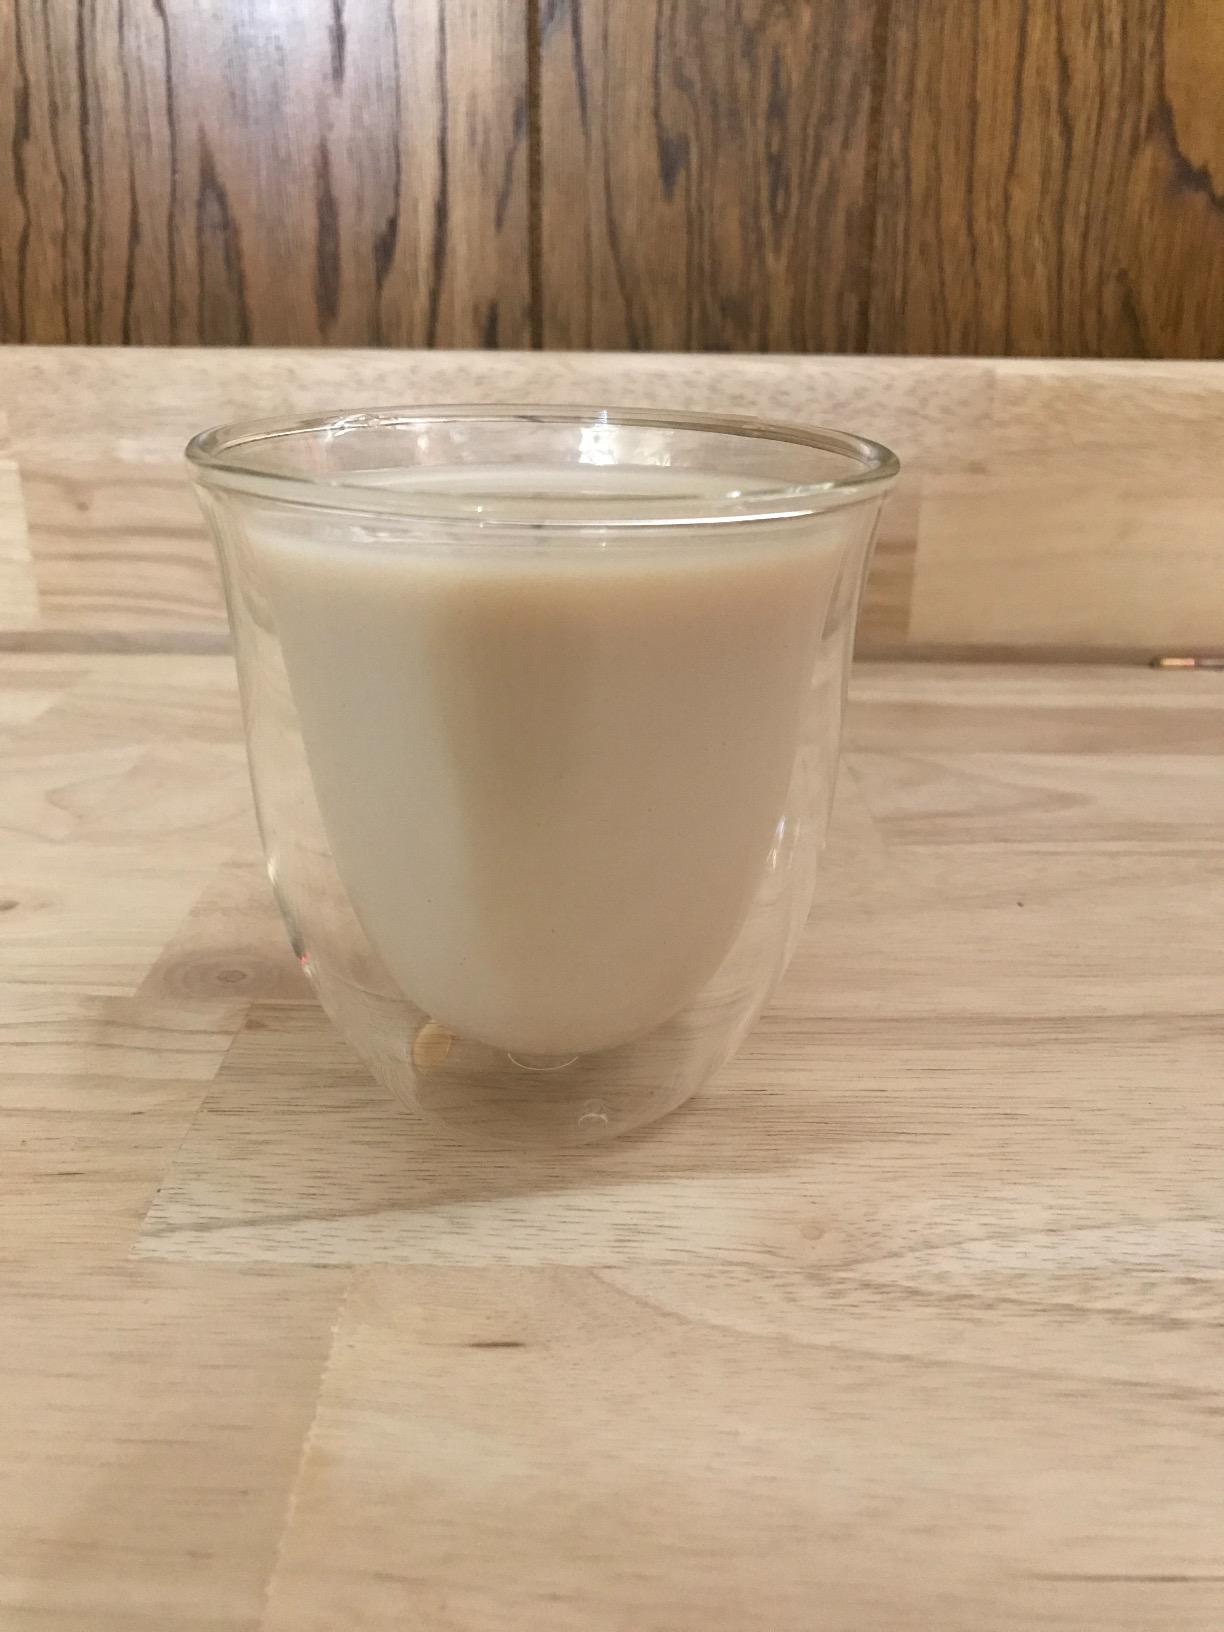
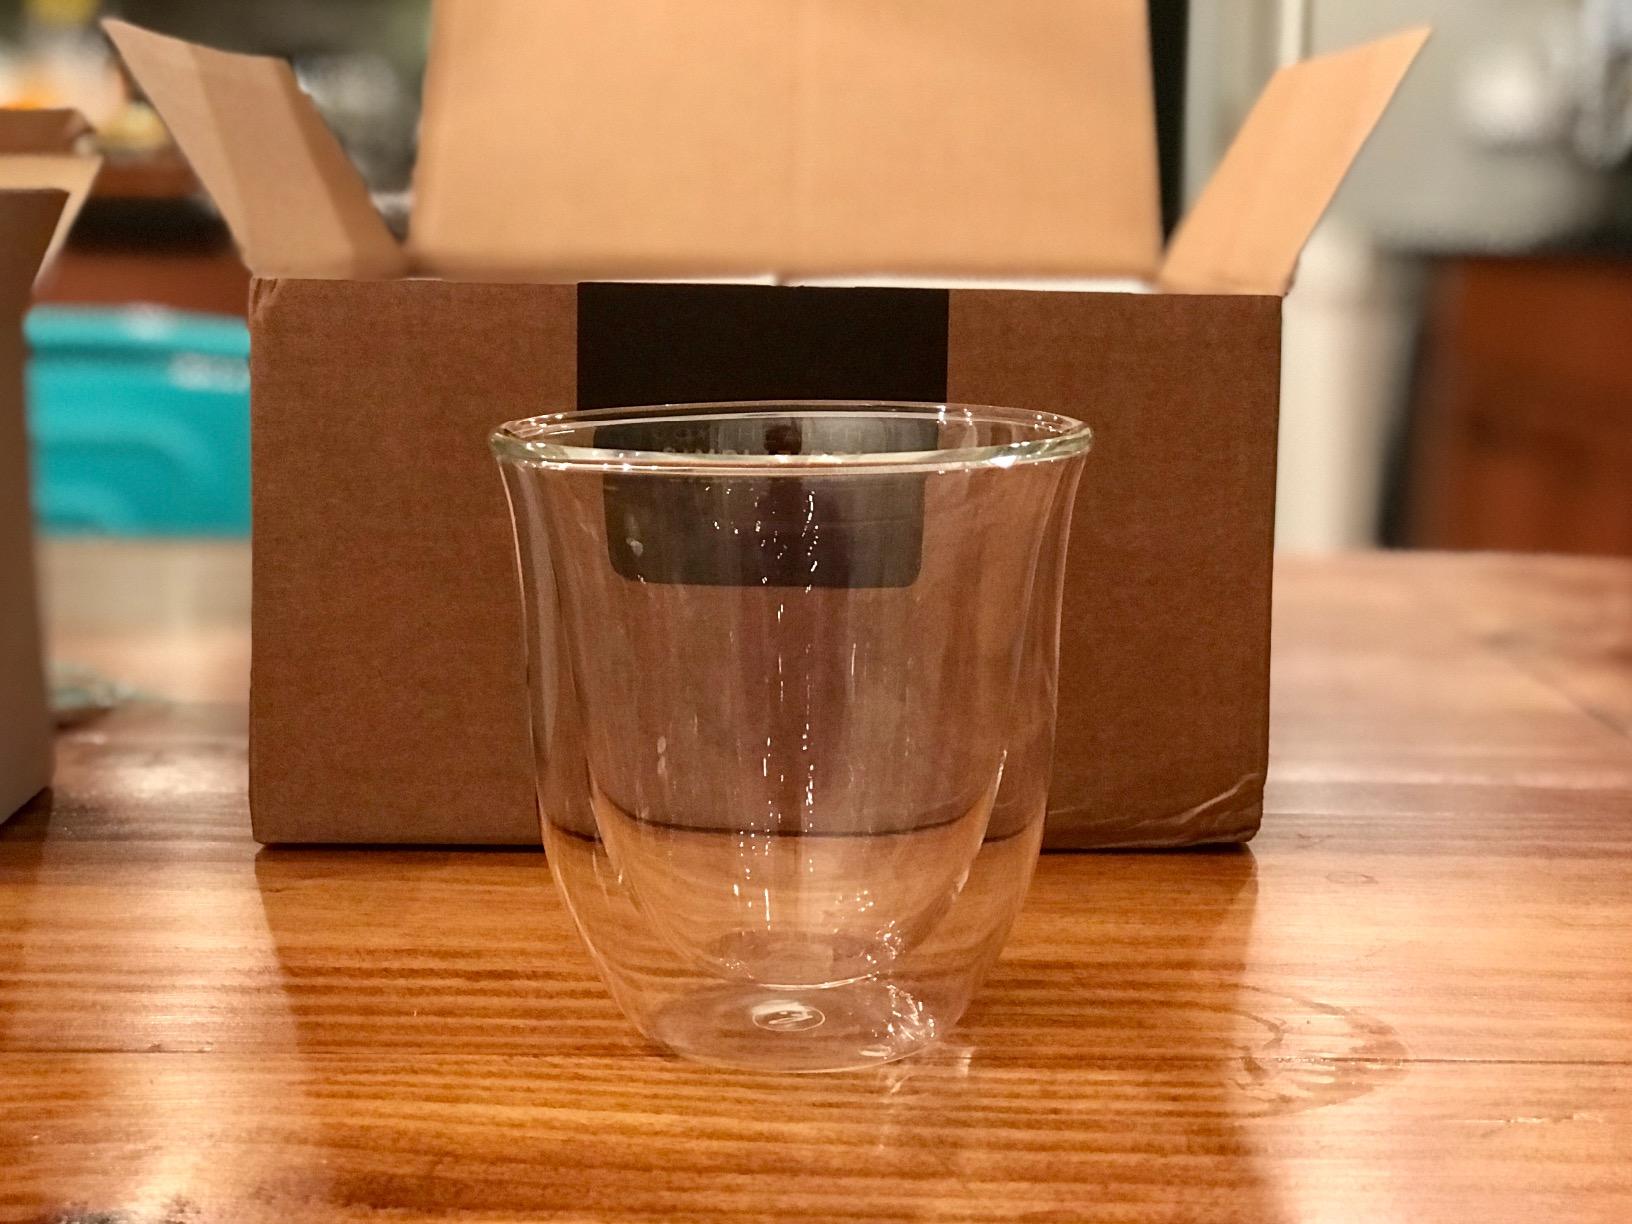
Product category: items_mug
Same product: yes